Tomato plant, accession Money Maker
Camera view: horizontal (90 deg, fisheye); turntable rotation: 0 degrees
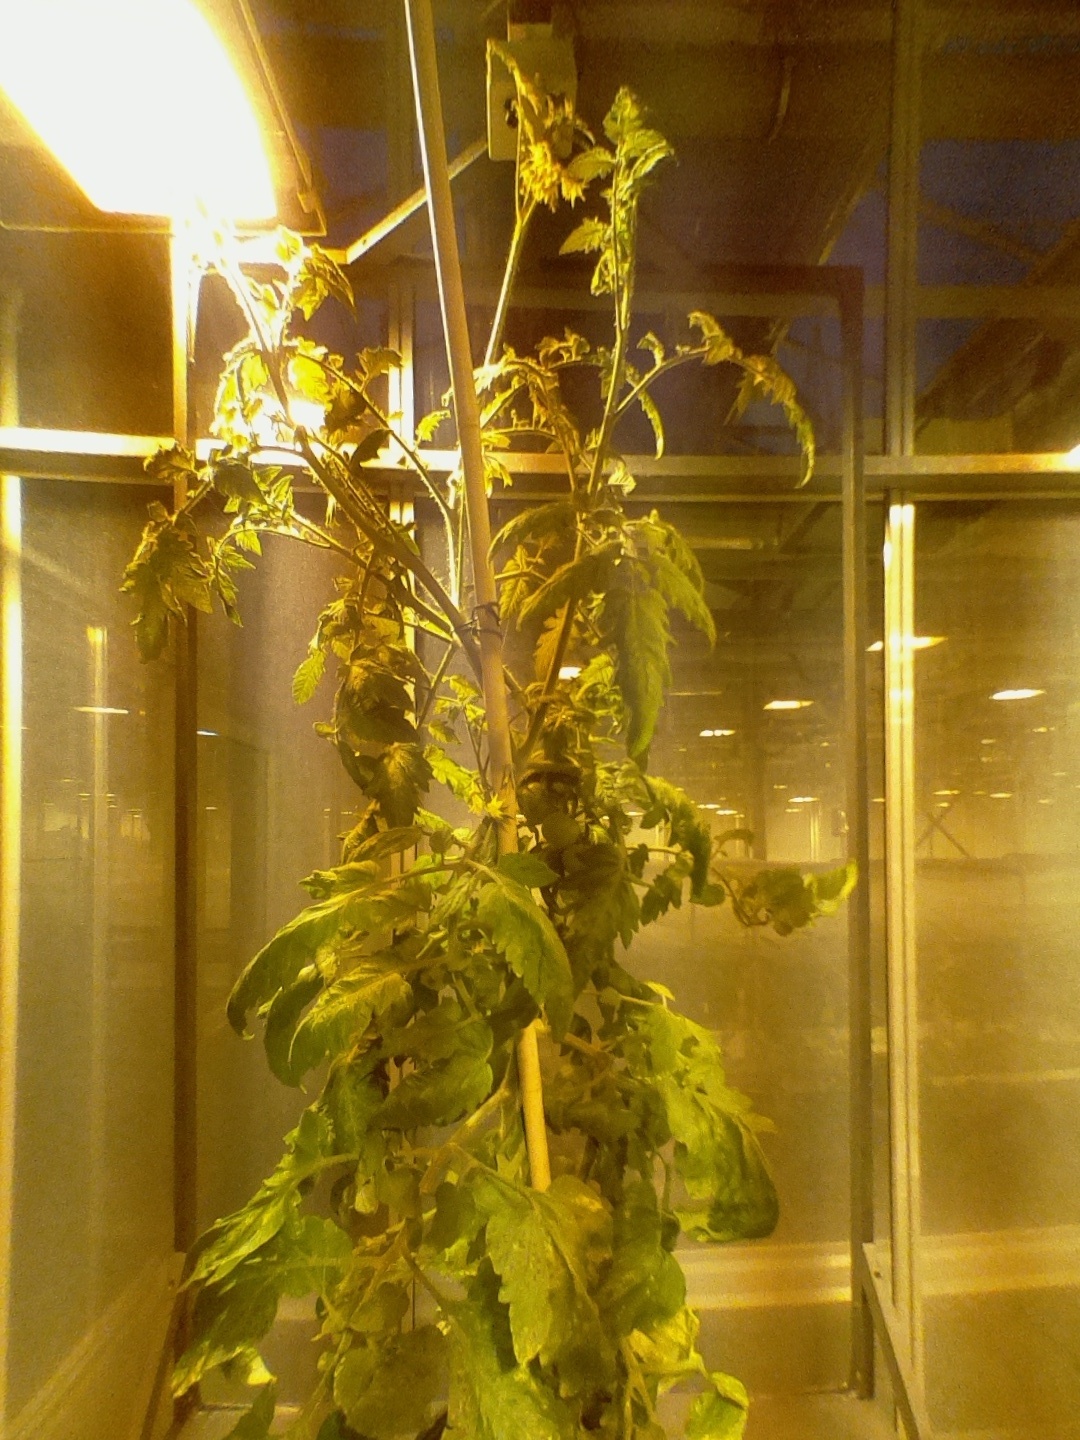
BBCH growth stage 73: 30%-40% of final fruit size